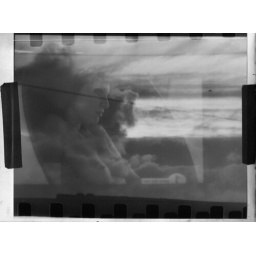
bird in sky